La Rochette, Ardèche

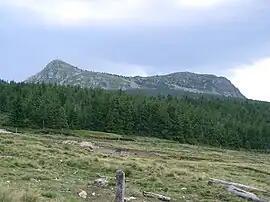
Mont Mézenc seen from La Rochette

La Rochette is a commune in the Ardèche department in southern France.